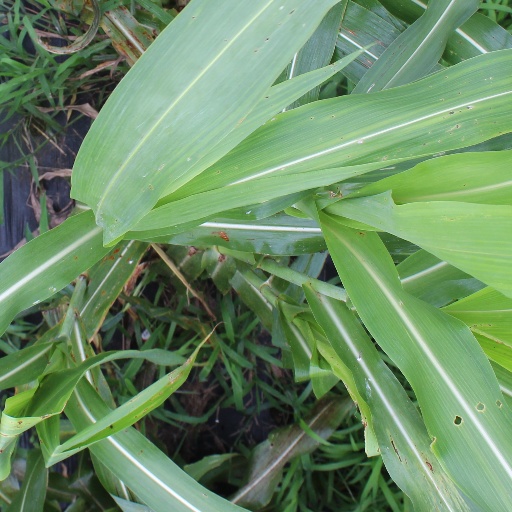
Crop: sorghum